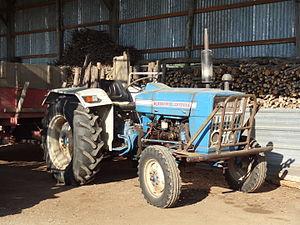
Château de Princé
Chéméré est une ancienne commune de l'Ouest de la France, située dans le département de la Loire-Atlantique, en région Pays de la Loire, devenue le 1ᵉʳ janvier 2016, une commune déléguée de la commune nouvelle de Chaumes-en-Retz à la suite de sa fusion avec sa voisine Arthon-en-Retz.